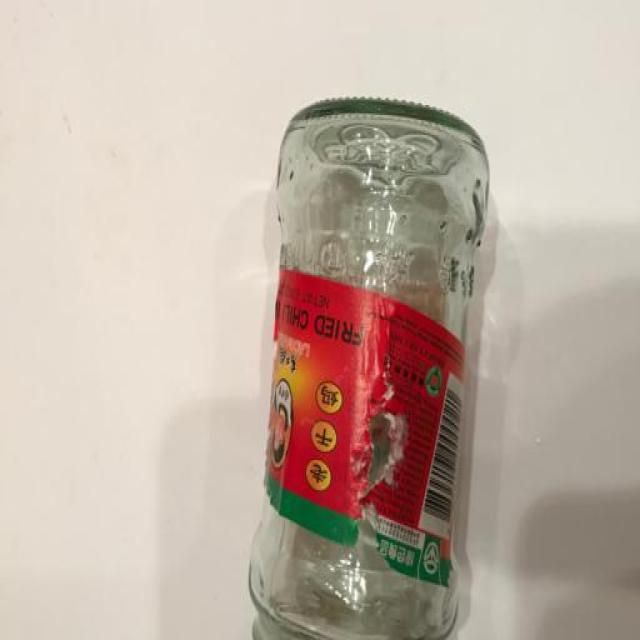
Label: glass